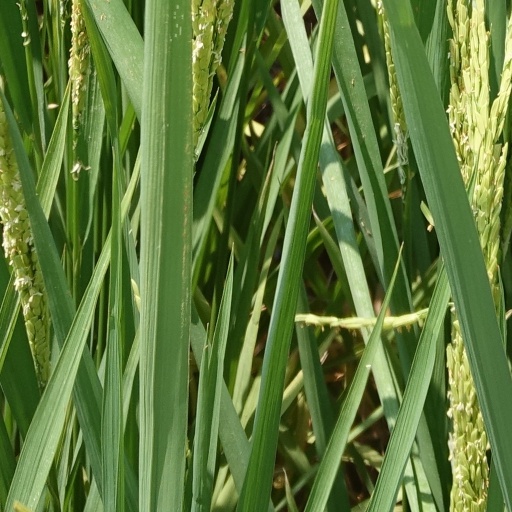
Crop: rice